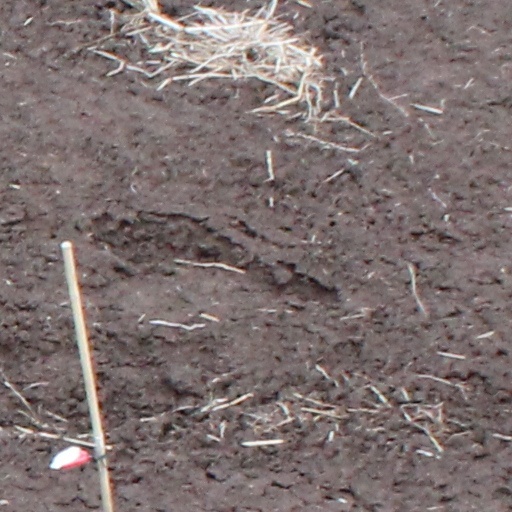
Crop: wheat